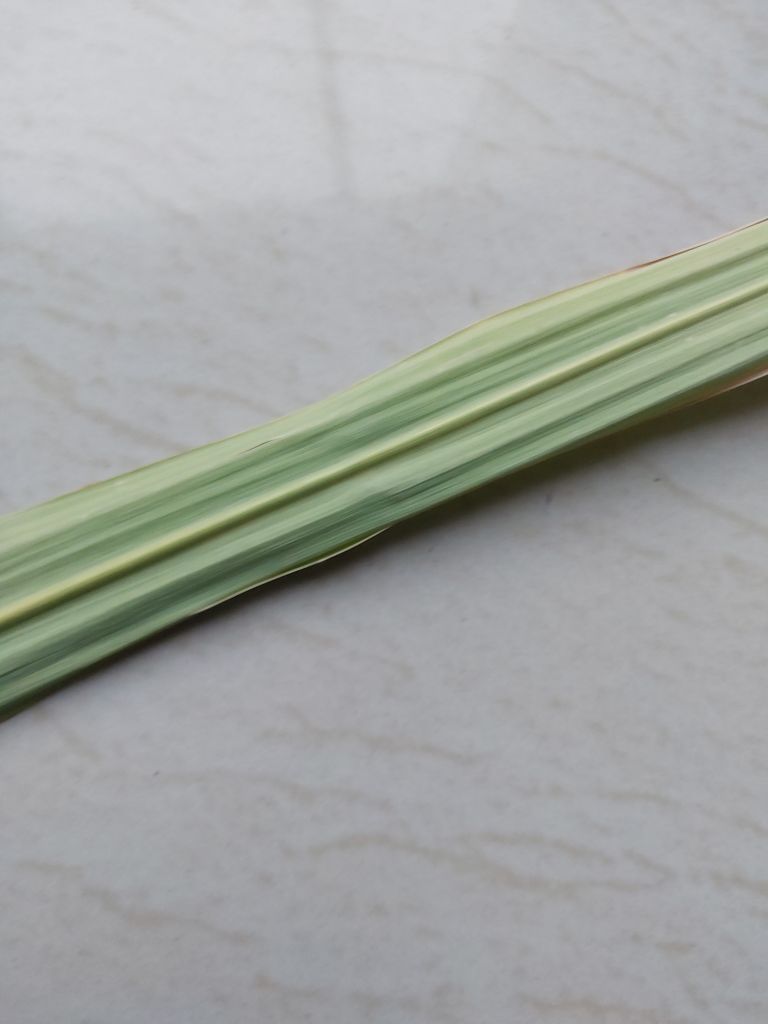
Label: Yellow Leaf